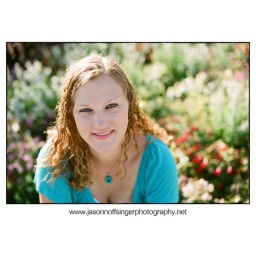
Senior portrait of a young woman in front of a flower bed